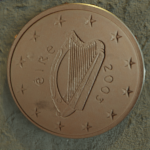
Coin value: 5cents
Country: ie
Edition: standard